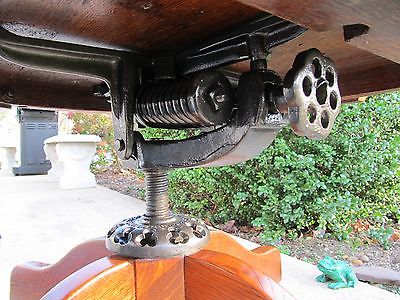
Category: chair